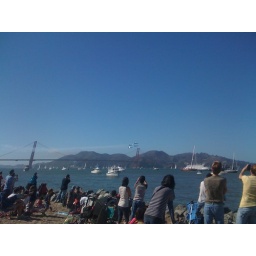
blue angels coming over the bridge